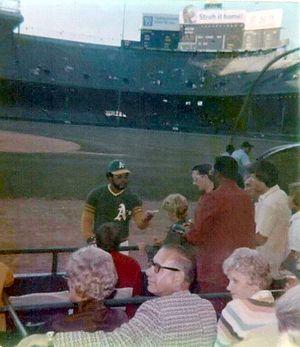
La Série mondiale 1974 est la 71ᵉ série finale des Ligues majeures de baseball. Elle débute le 12 octobre 1974 et se termine le 17 octobre suivant par un triomphe des Athletics d'Oakland, quatre victoires à une sur les Dodgers de Los Angeles.